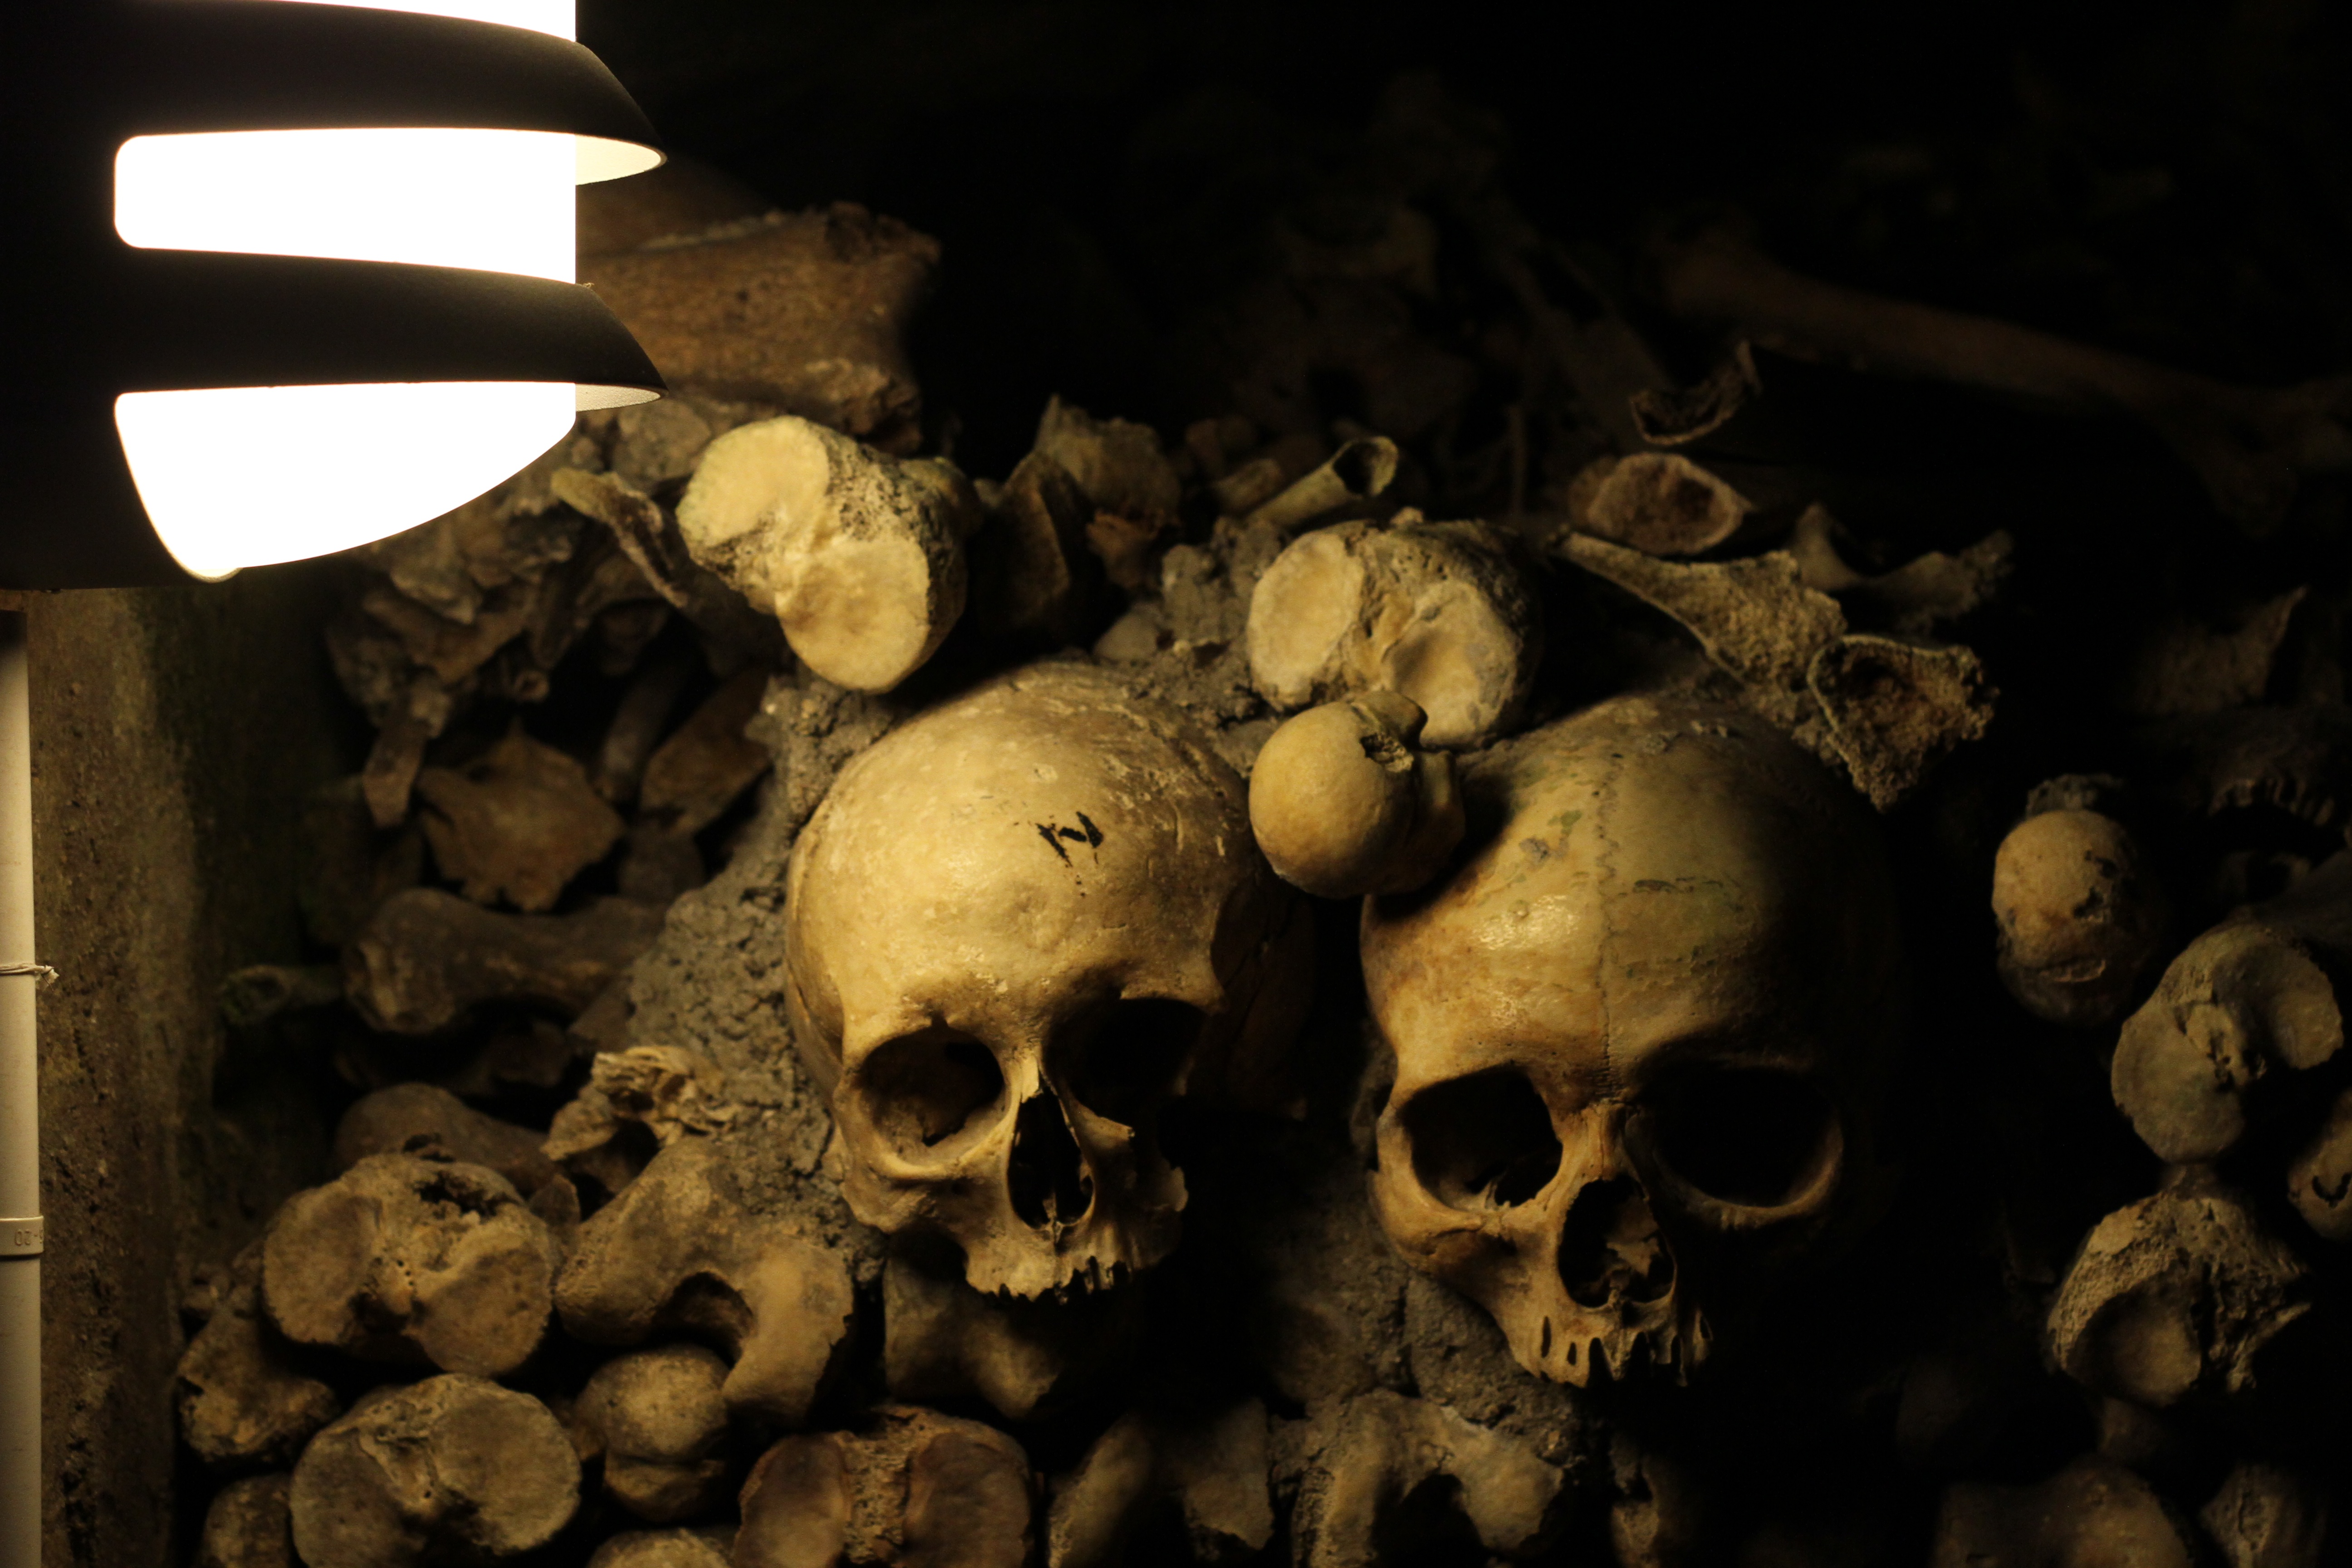
tree, photography, leaf, flower, darkness, skull, close up, macro photography